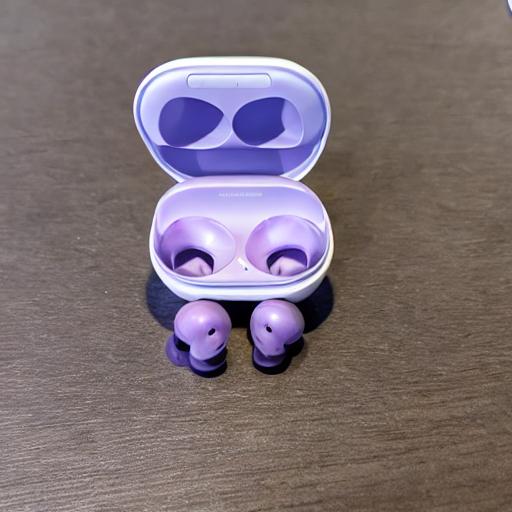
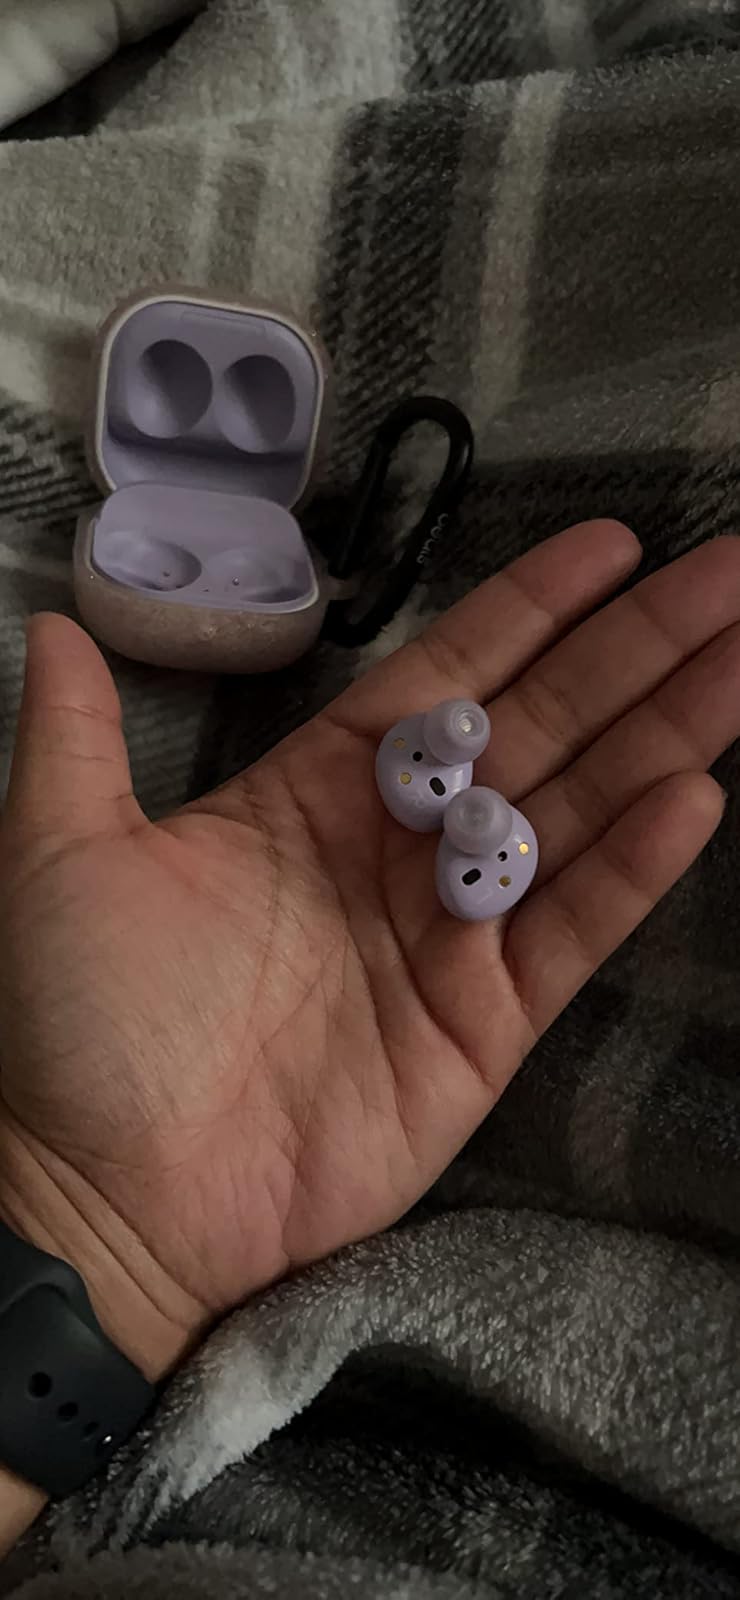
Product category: earbuds
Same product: no